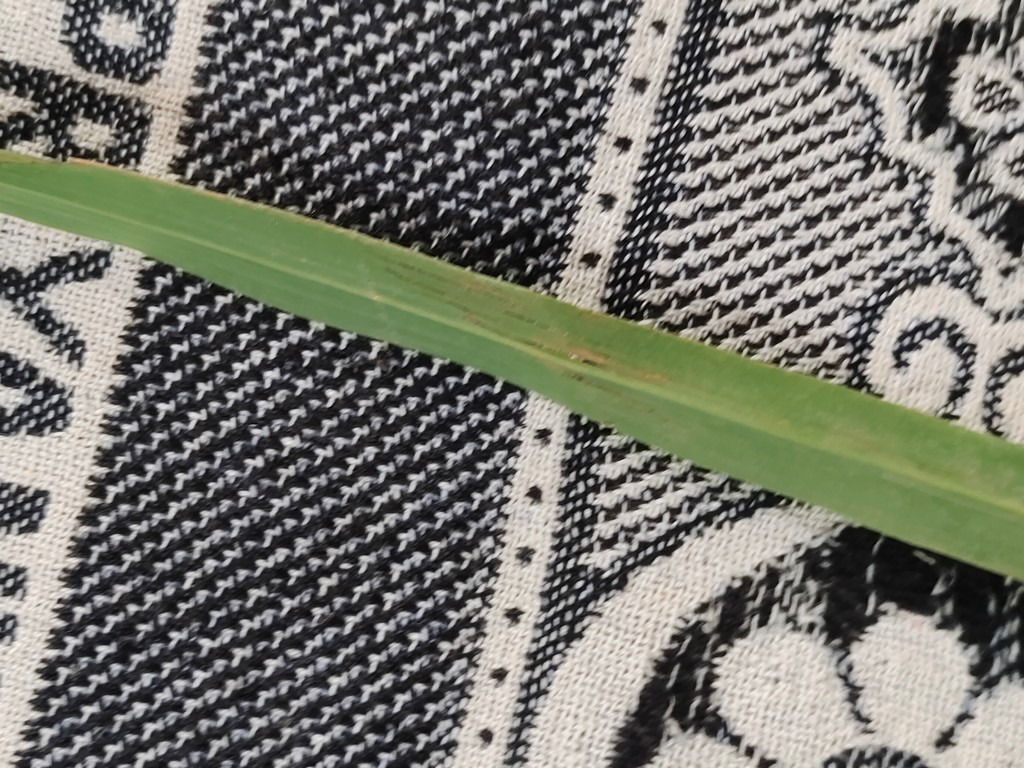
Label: Unhealthy